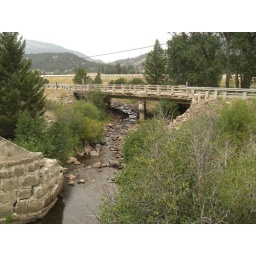
frontage road bridge over Basin Creek